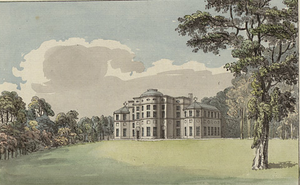
Richard Bulkeley, 5ᵉ vicomte Bulkeley de Baron Hill, Anglesey, était un propriétaire gallois et un homme politique conservateur qui siégea à la Chambre des communes de 1730 à 1738.
James Bulkeley, 6ᵉ vicomte Bulkeley de Baron Hill, à Anglesey, était un propriétaire gallois et un homme politique conservateur qui siégea à la Chambre des communes de 1739 à 1752.